Baiyun Temple (Ningxiang)

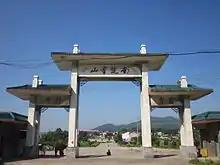
Entrance. The architrave is engraved with the Chinese characters "" ( means the spiritual mountain in south Hunan) written by Qing dynasty Chinese statesman and military leader Zuo Zongtang (1812–1885). Chinese characters "" ( means delicately beautiful) and "" ( means miraculous) written by former Venerable Master of the Buddhist Association of China Yicheng (1927–2017) are engraved on both sides.

In 858, in the twelfth year (858) of the age of Dazhong (847–860) of Tang Xuanzong (810–859) in the Tang dynasty (618–907), master Guang'en built "Qinglin Temple" in Su Rever, in Huilong Mountain.